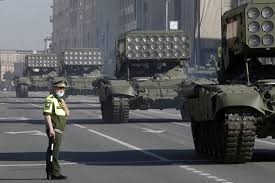
Label: Self Propelled Artillery